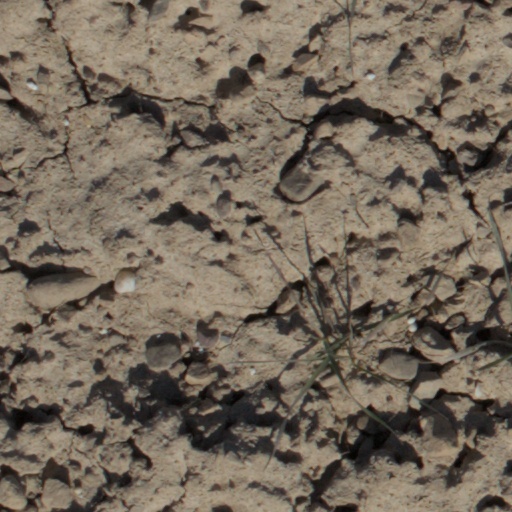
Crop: wheat